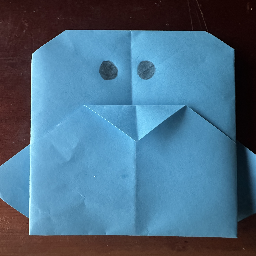
Material: Paper